Quadrat (patience)

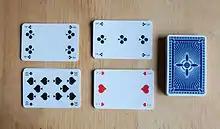
Quadrat under way: the two top cards are both in the suit of Clubs and may be covered or removed.

As with most patiences, Quadrat is a card game for one person. The cards, either a Skat pack of 32 or a single Rommé pack of 52 cards, are shuffled and placed face down as a stock in front of the player. The top four cards are picked up and placed face up on the table in a tableau the shape of a rectangle. If, in doing so, two of the cards turn out to have the same suit (clubs, spades, hearts or diamonds), the pair of cards is laid off to one side and replaced by two more cards from the stock. Alternatively the pairs may be covered by new cards. If three or four cards of the same suit surface at the same time, only two are removed; the third card remains in the tableau.